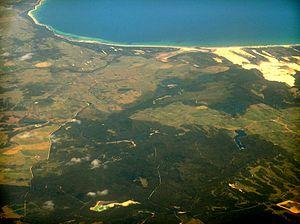
Cet article recense les zones humides d'Australie concernées par la convention de Ramsar.